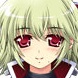
Portrait style: Anime Portrait